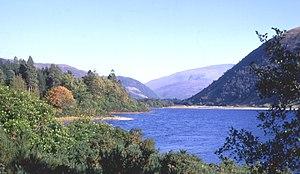
Loch Dùghaill est un loch d'eau douce sur la rivière Carron dans la région du Wester Ross, en Écosse. La route A890 et la ligne ferroviaire Kyle of Lochalsh Line, une branche des chemins de fer des Highlands courent le long de sa rive nord-ouest. Le loch Carron se trouve à 8 km en aval.